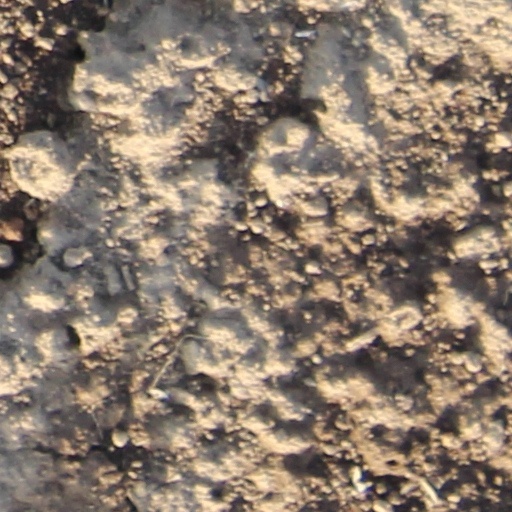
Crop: wheat